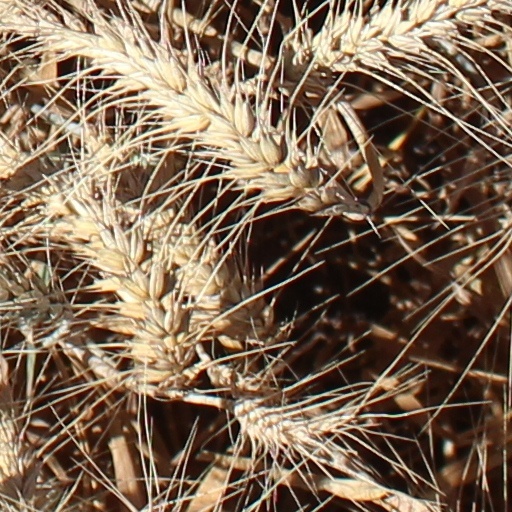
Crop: wheat